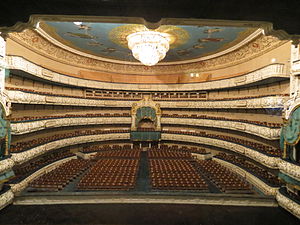
Mariinskij-teatret / Mariinskijteatret i dag
Mariinskijteatret indvendigt set fra scenen.
Mariinskij-teatret er et historisk teater og koncerthus i Sankt Petersborg med opførsler af opera og ballet. Mariinskij-teatret åbnede i 1860 og blev hurtigt det førende koncerthus i Rusland i sidste halvdel af 1800-tallet, hvor flere af de førende russiske komponister som Tjajkovskij, Musorgskij og Rimskij-Korsakov havde premiere på deres værker. Under det meste af sovjet-æraen hed teatret Kirov Teatret. I dag er Mariinskij-teatret hjemsted for Mariinskijballetten, Mariinskij-operaen og Mariinskijorkesteret. Leder af teatret siden 1988 er dirigenten Valerij Gergijev.